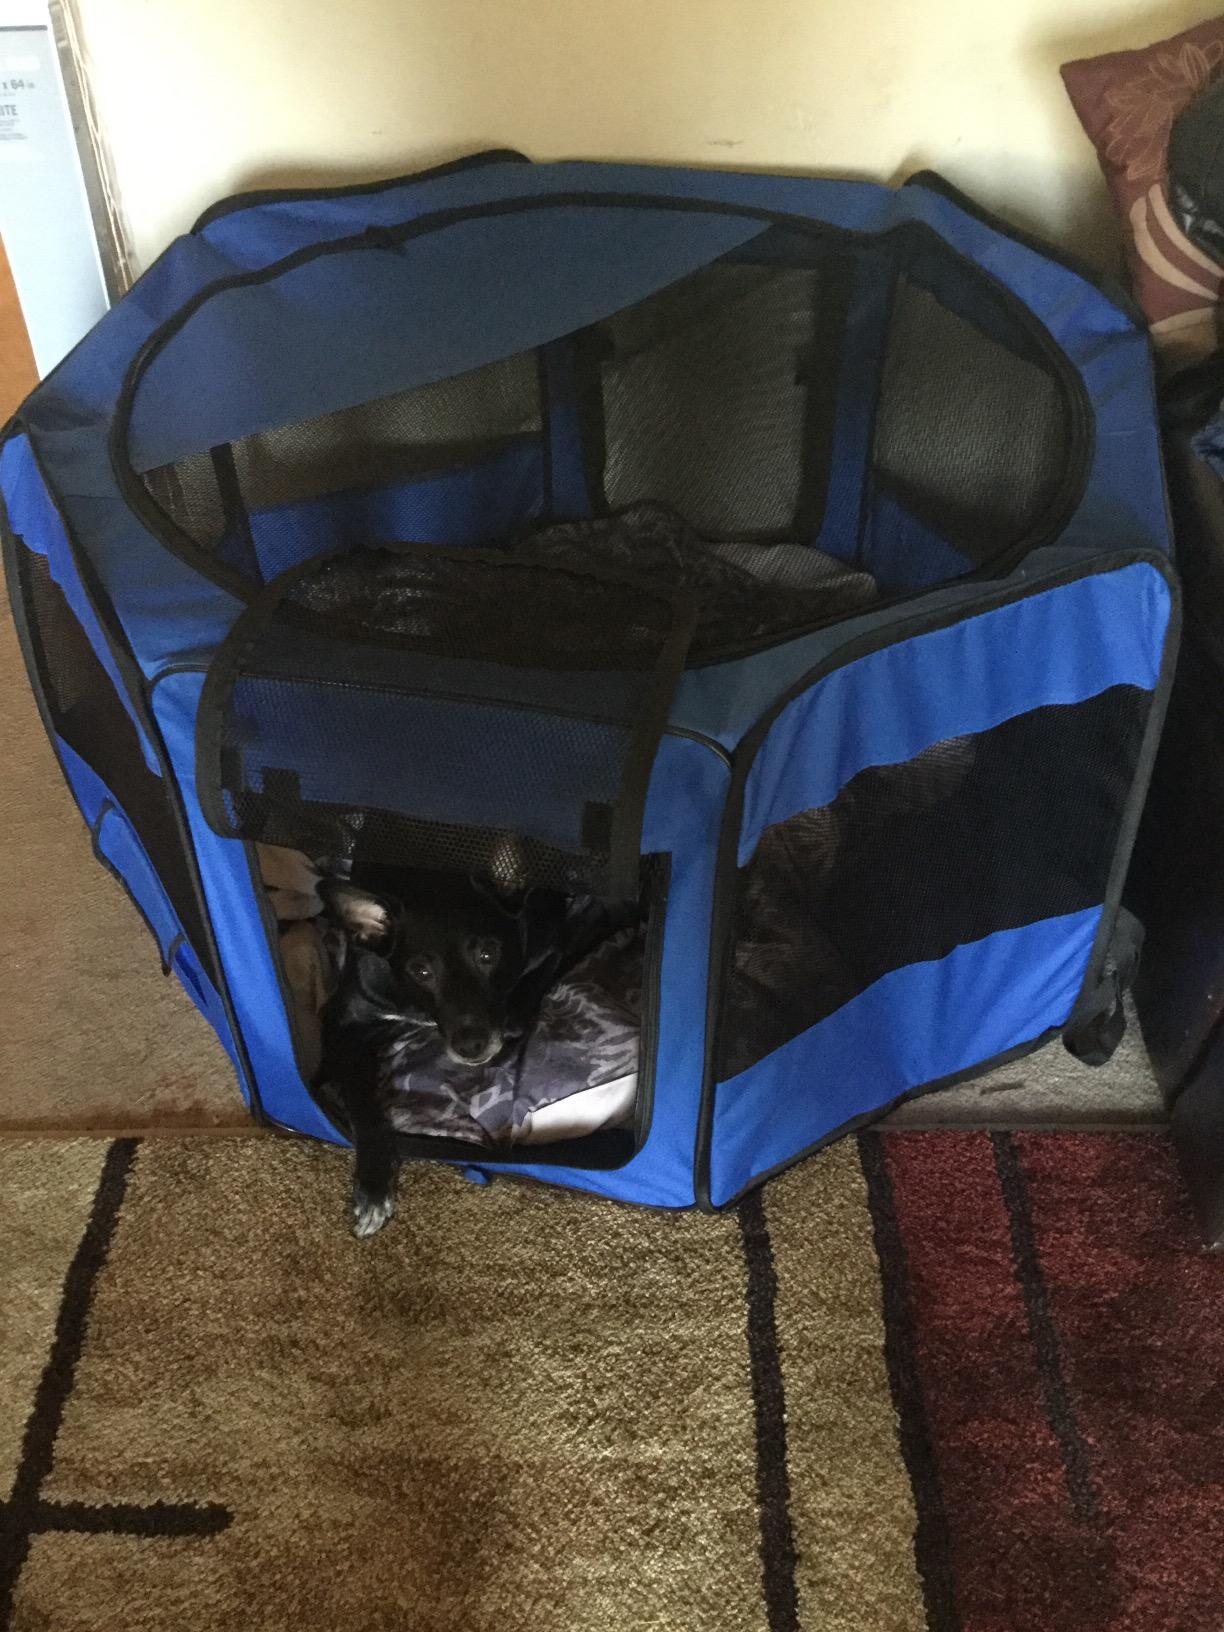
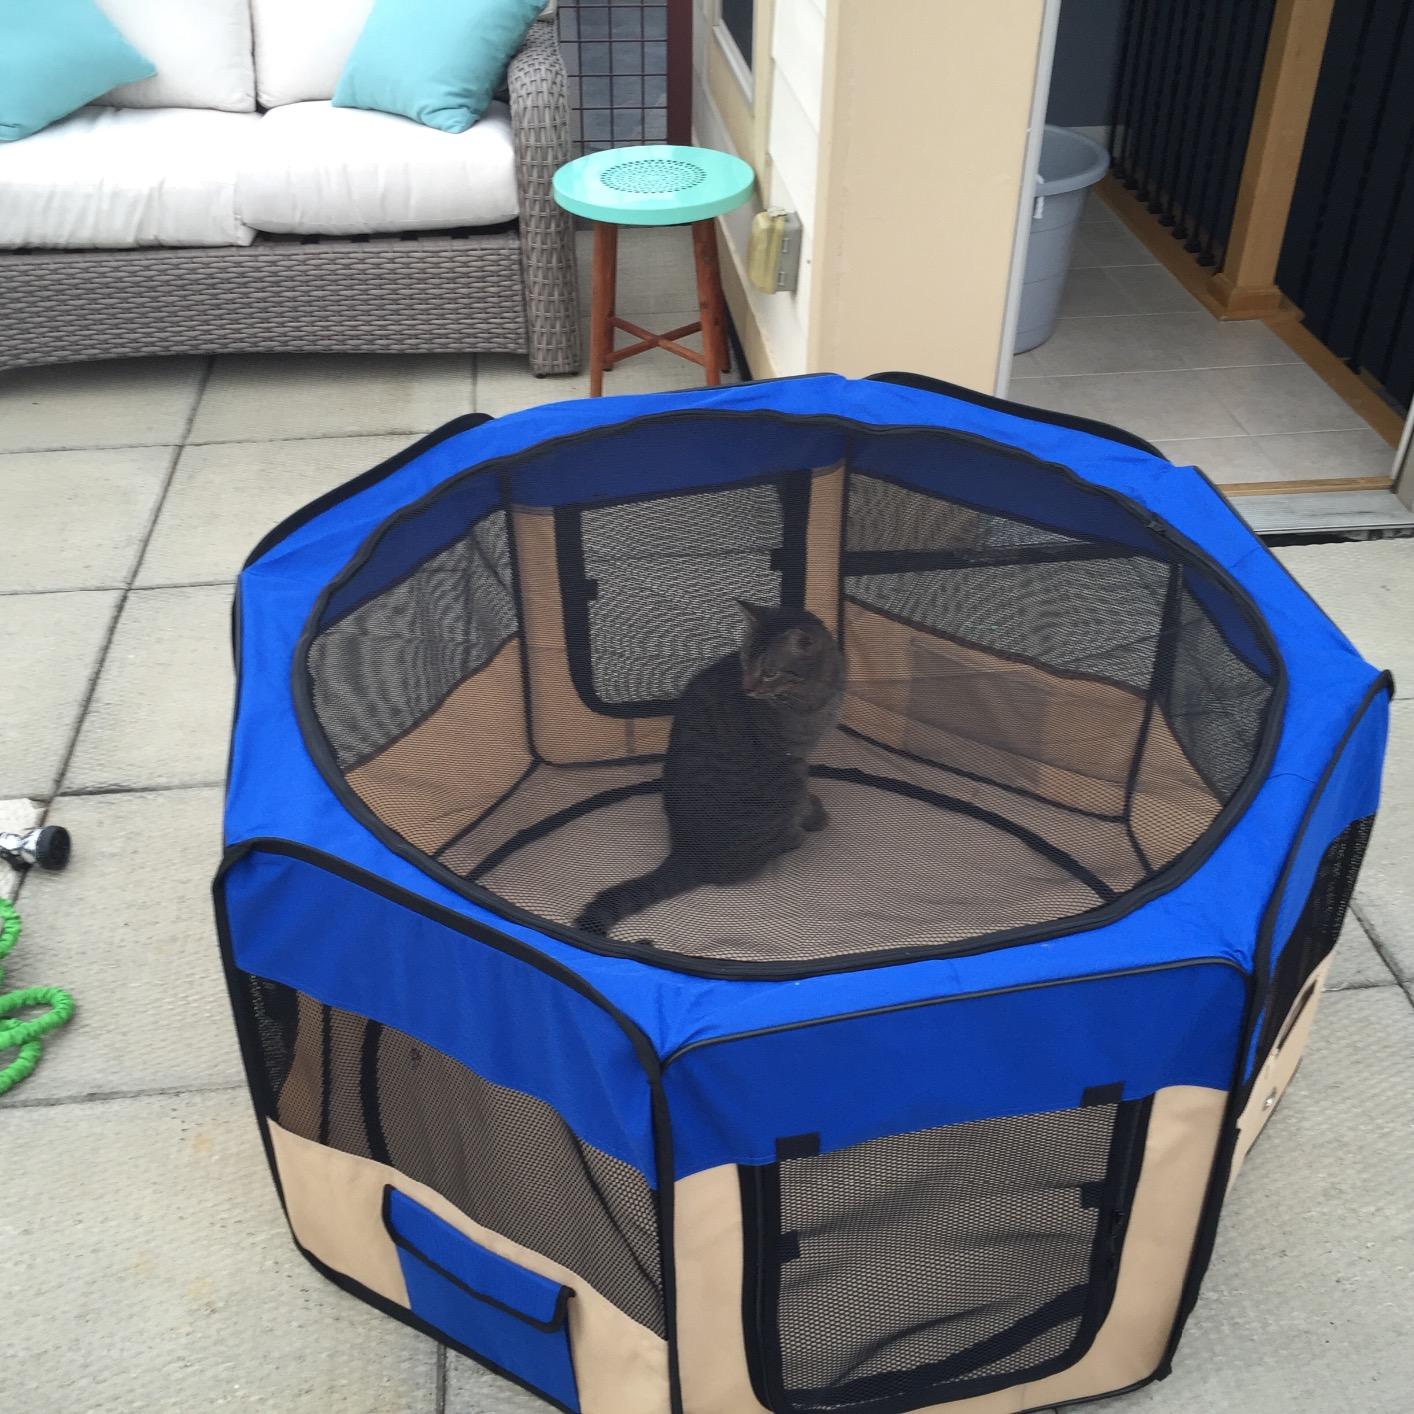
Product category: items_kennel
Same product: no